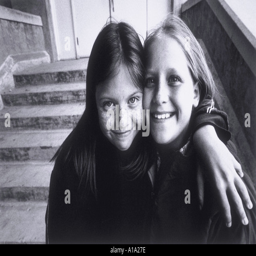
portrait of girls with freckles with their arms around each other and smiling